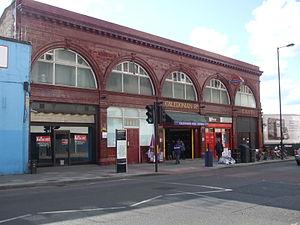
Caledonian Road est une station du métro de Londres située dans le borough londonien d'Islington. La station est sur la Piccadilly line en zone 2.